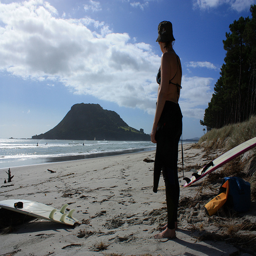
A woman looks from a beach at some people swimming in the far distance.
a woman in a wetsuit standing on the beach by herself
A woman stands with surfboards on an empty beach.
A woman standing on the beach watching other people in the water.
A woman in a wet suit near surfboards standing on a beach.